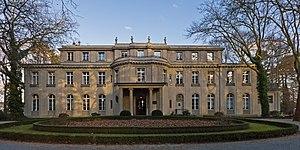
Berlin-Wannsee [ˈvanˌzeː] est un quartier de Berlin, faisant partie de l'arrondissement de Steglitz-Zehlendorf, isolé sur une île entre trois lacs, le grand lac Wannsee et le petit lac Wannsee, le lac Griebnitzsee et le canal Griebnitz. Pendant la séparation de la ville, ce quartier faisait partie du l'ancien district de Zehlendorf, situé à Berlin-Ouest.
La villa Marlier, parfois appelée villa de Wannsee, désormais connue sous le nom de Haus der Wannseekonferenz en allemand, est une propriété située dans le quartier de Berlin-Wannsee, en Allemagne. Elle a abrité, le 20 janvier 1942, la conférence de Wannsee, où des hauts responsables du Troisième Reich ont discuté de l'organisation administrative, technique et économique de l'extermination des Juifs d'Europe. La villa est depuis 1992 un lieu de mémoire et d'enseignement.